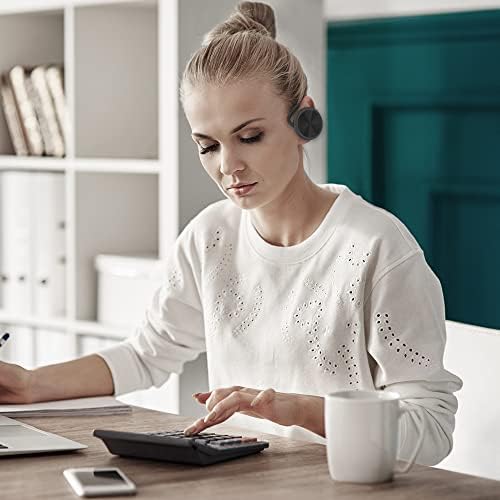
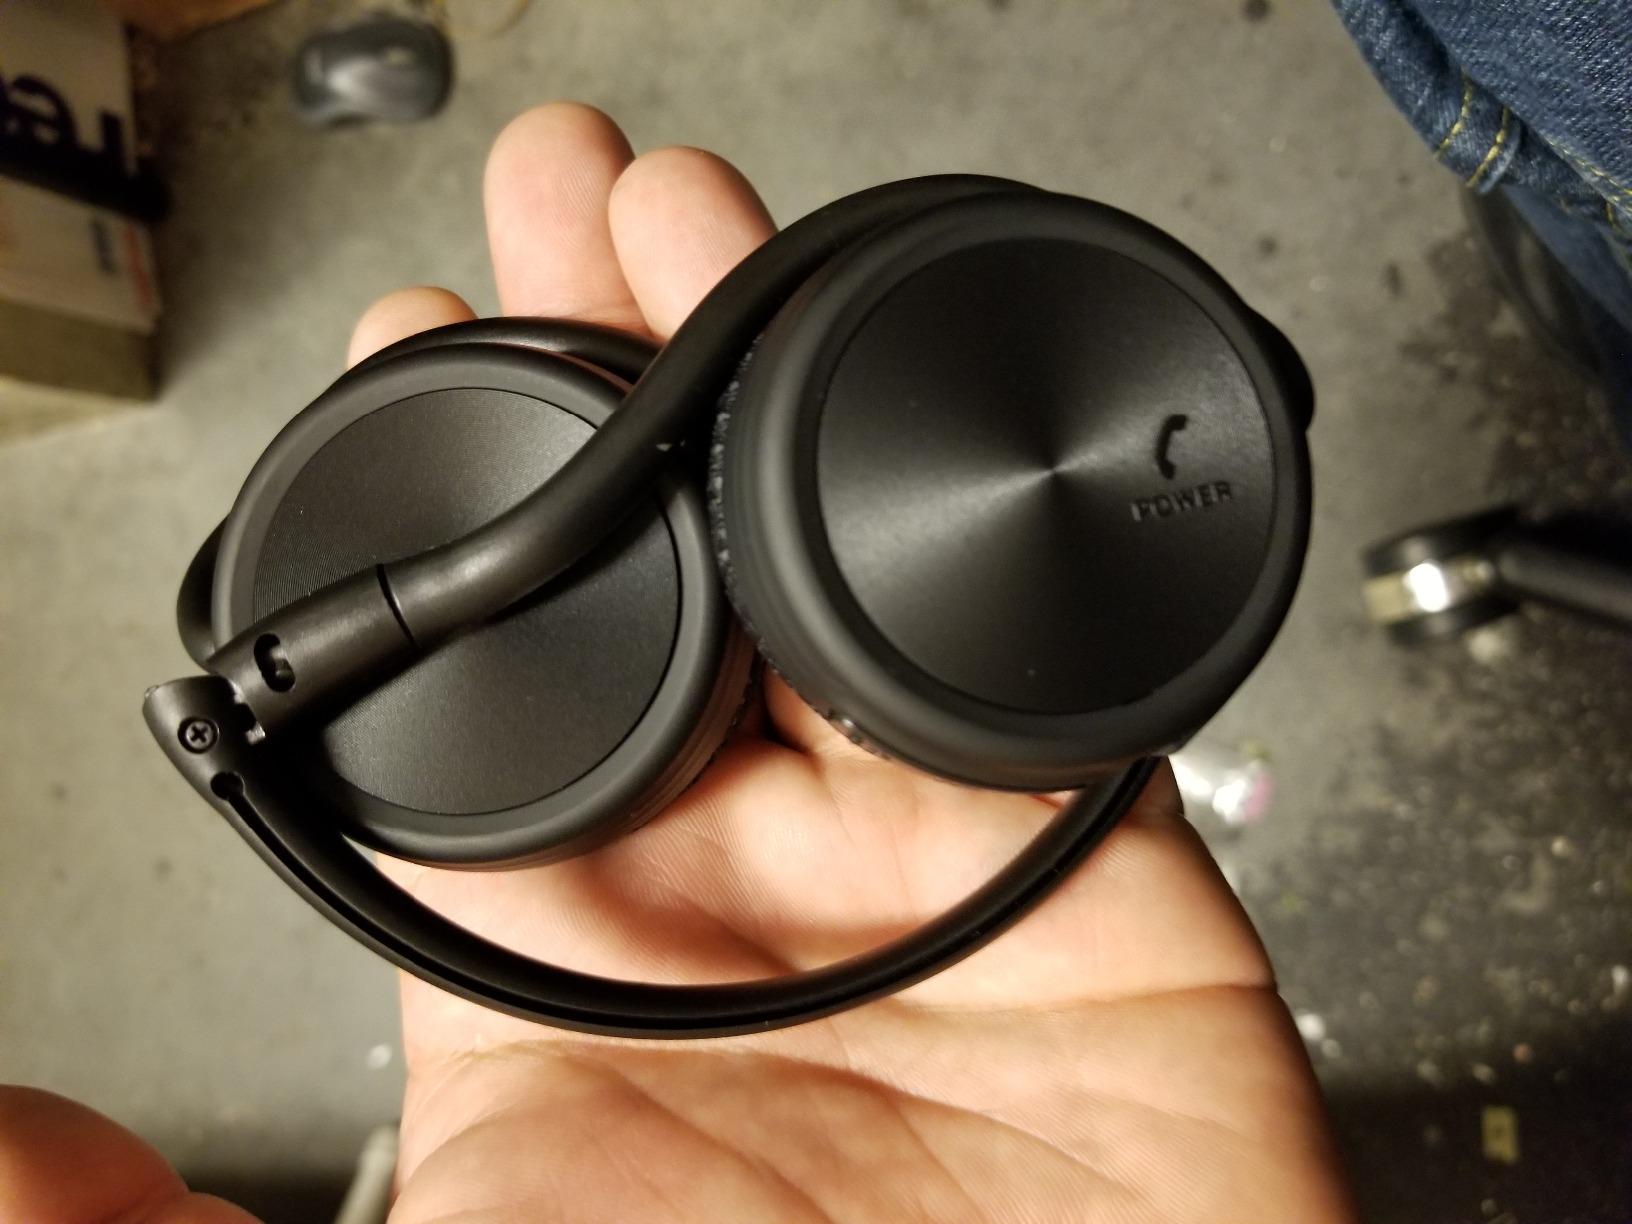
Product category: headphones
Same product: yes